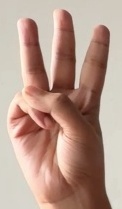
ASL sign: 6